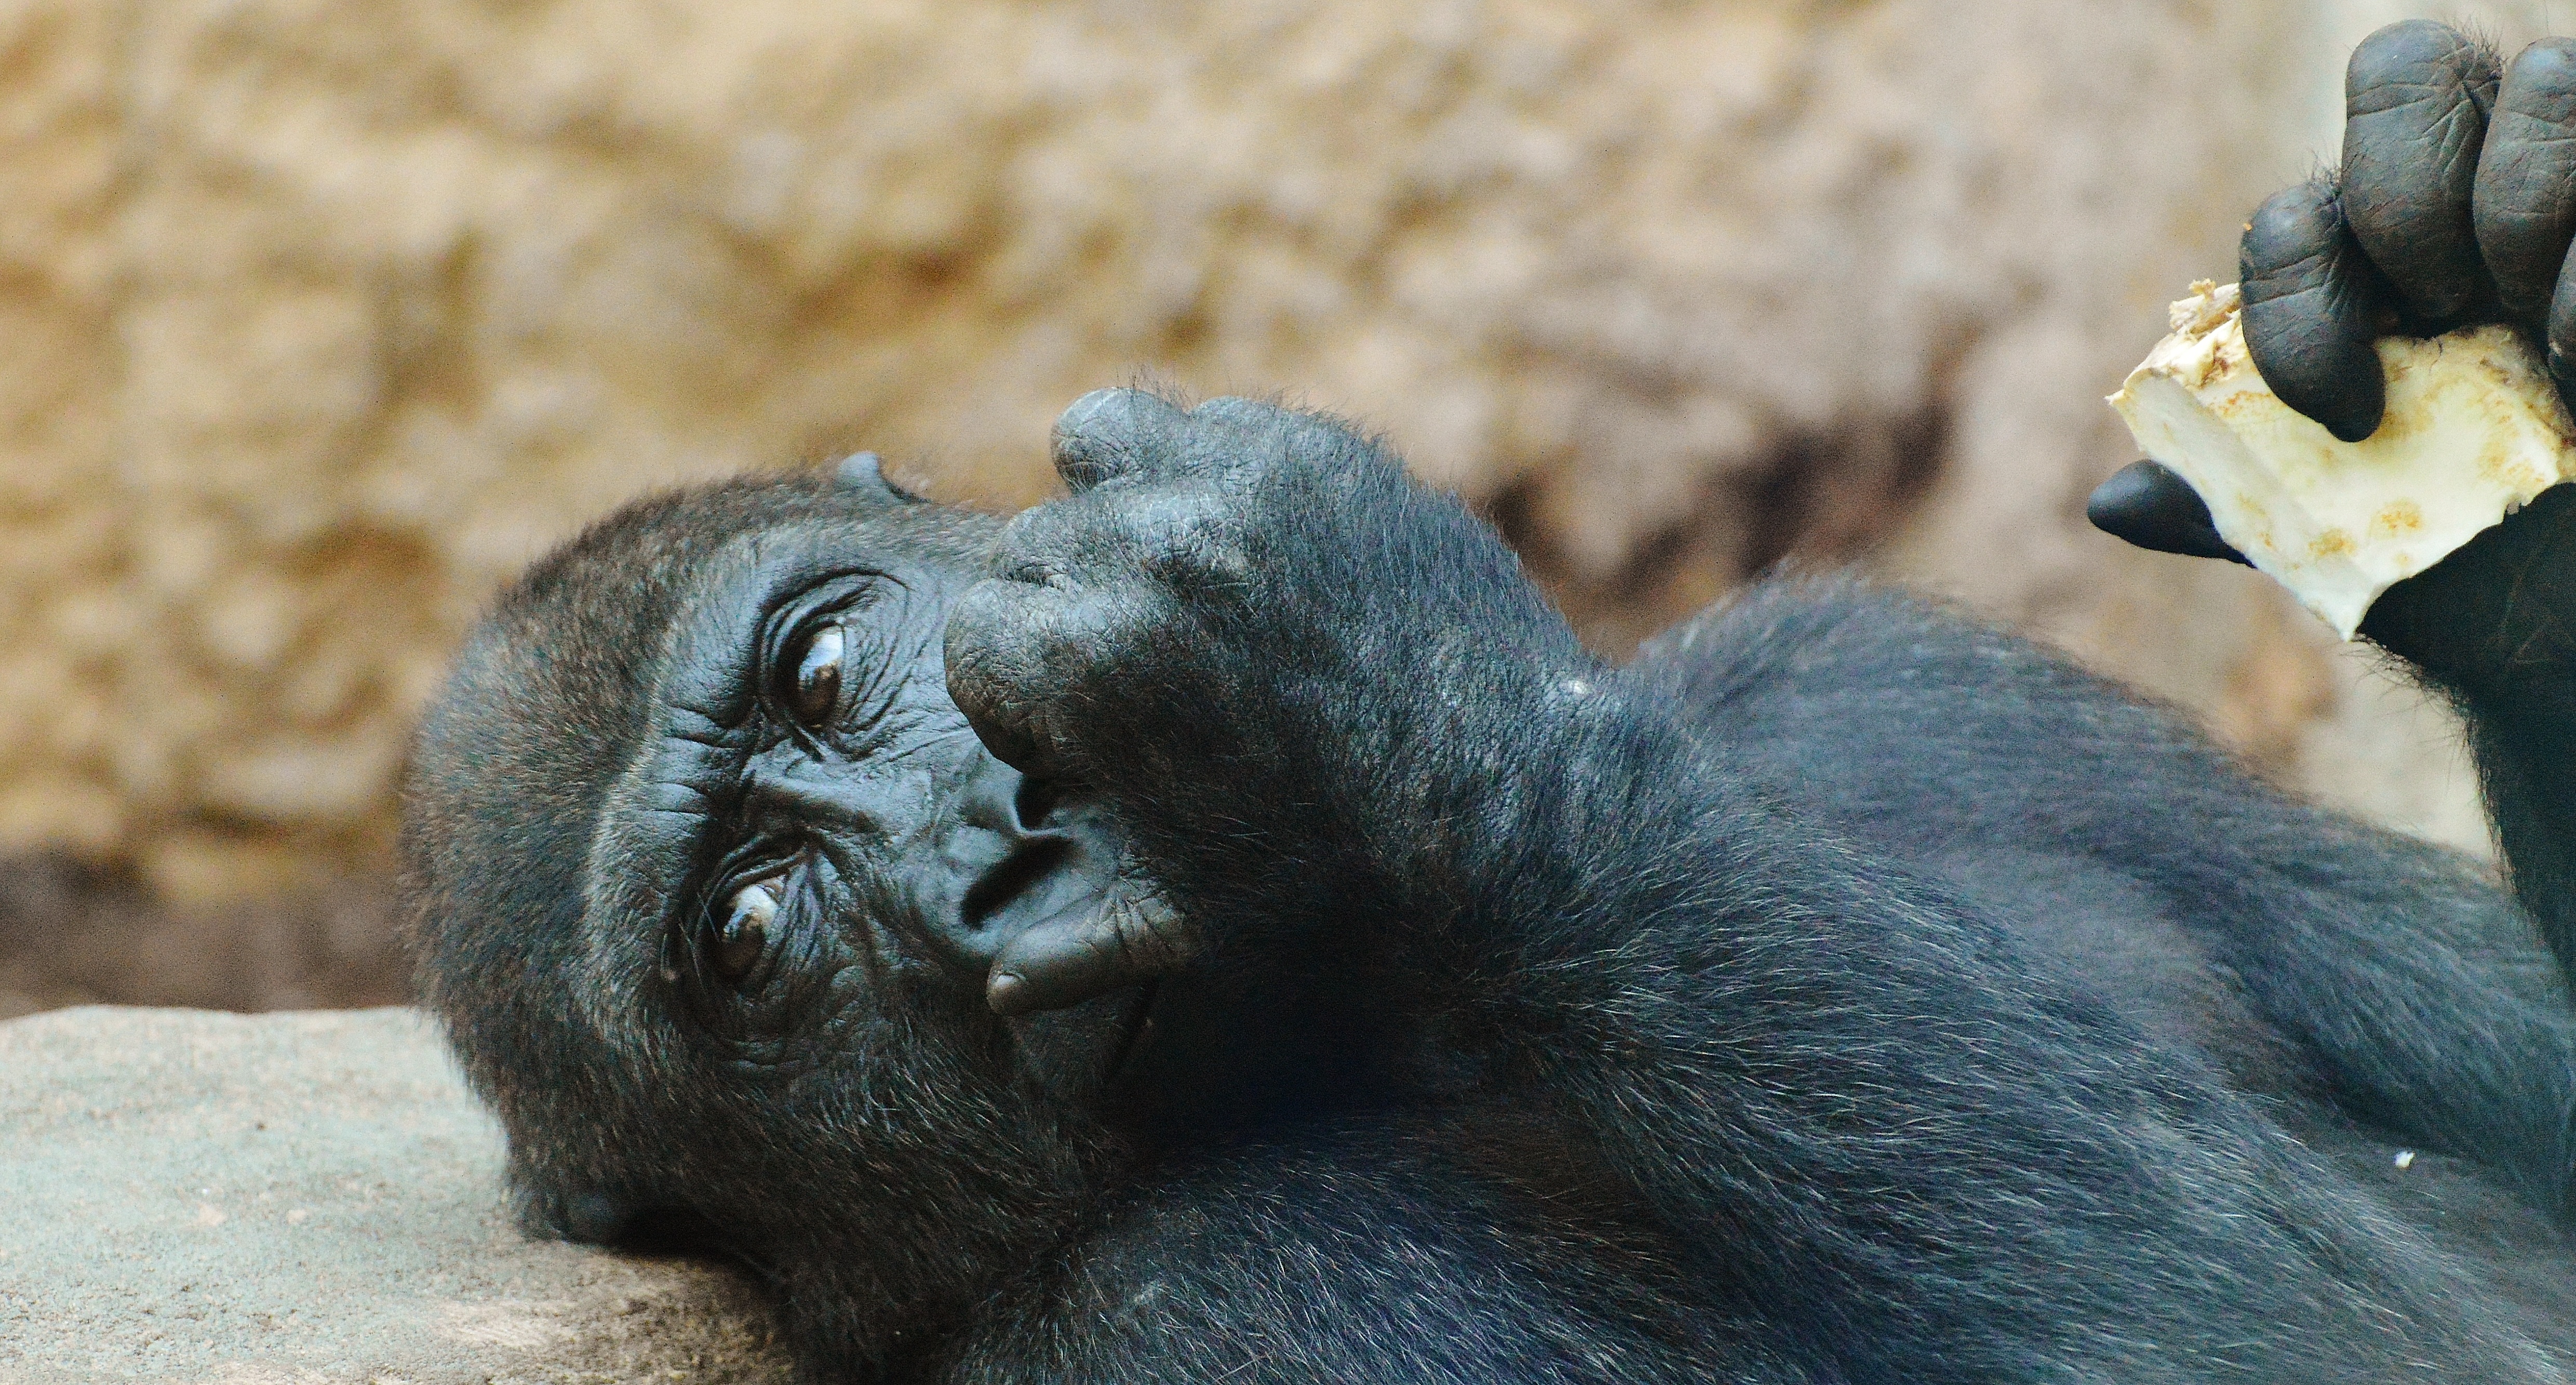
animal, wildlife, zoo, mammal, monkey, eat, fauna, primate, gorilla, close up, wild animal, munich, tierpark hellabrunn, western gorilla, great ape